Higashikyushu Expressway

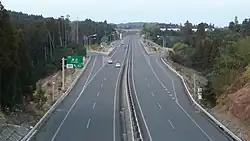
Miyazaki, Japan

The is one of the expressways of Japan from Kitakyūshū (and the bridge to Honshū) to east of Kagoshima linking with the Kyushu Expressway. It runs north to south, through the prefectures of Fukuoka, Oita, Miyazaki and the Kagoshima prefectures. The freeway runs entirely on the island of Kyūshū. The total length is 500 km.